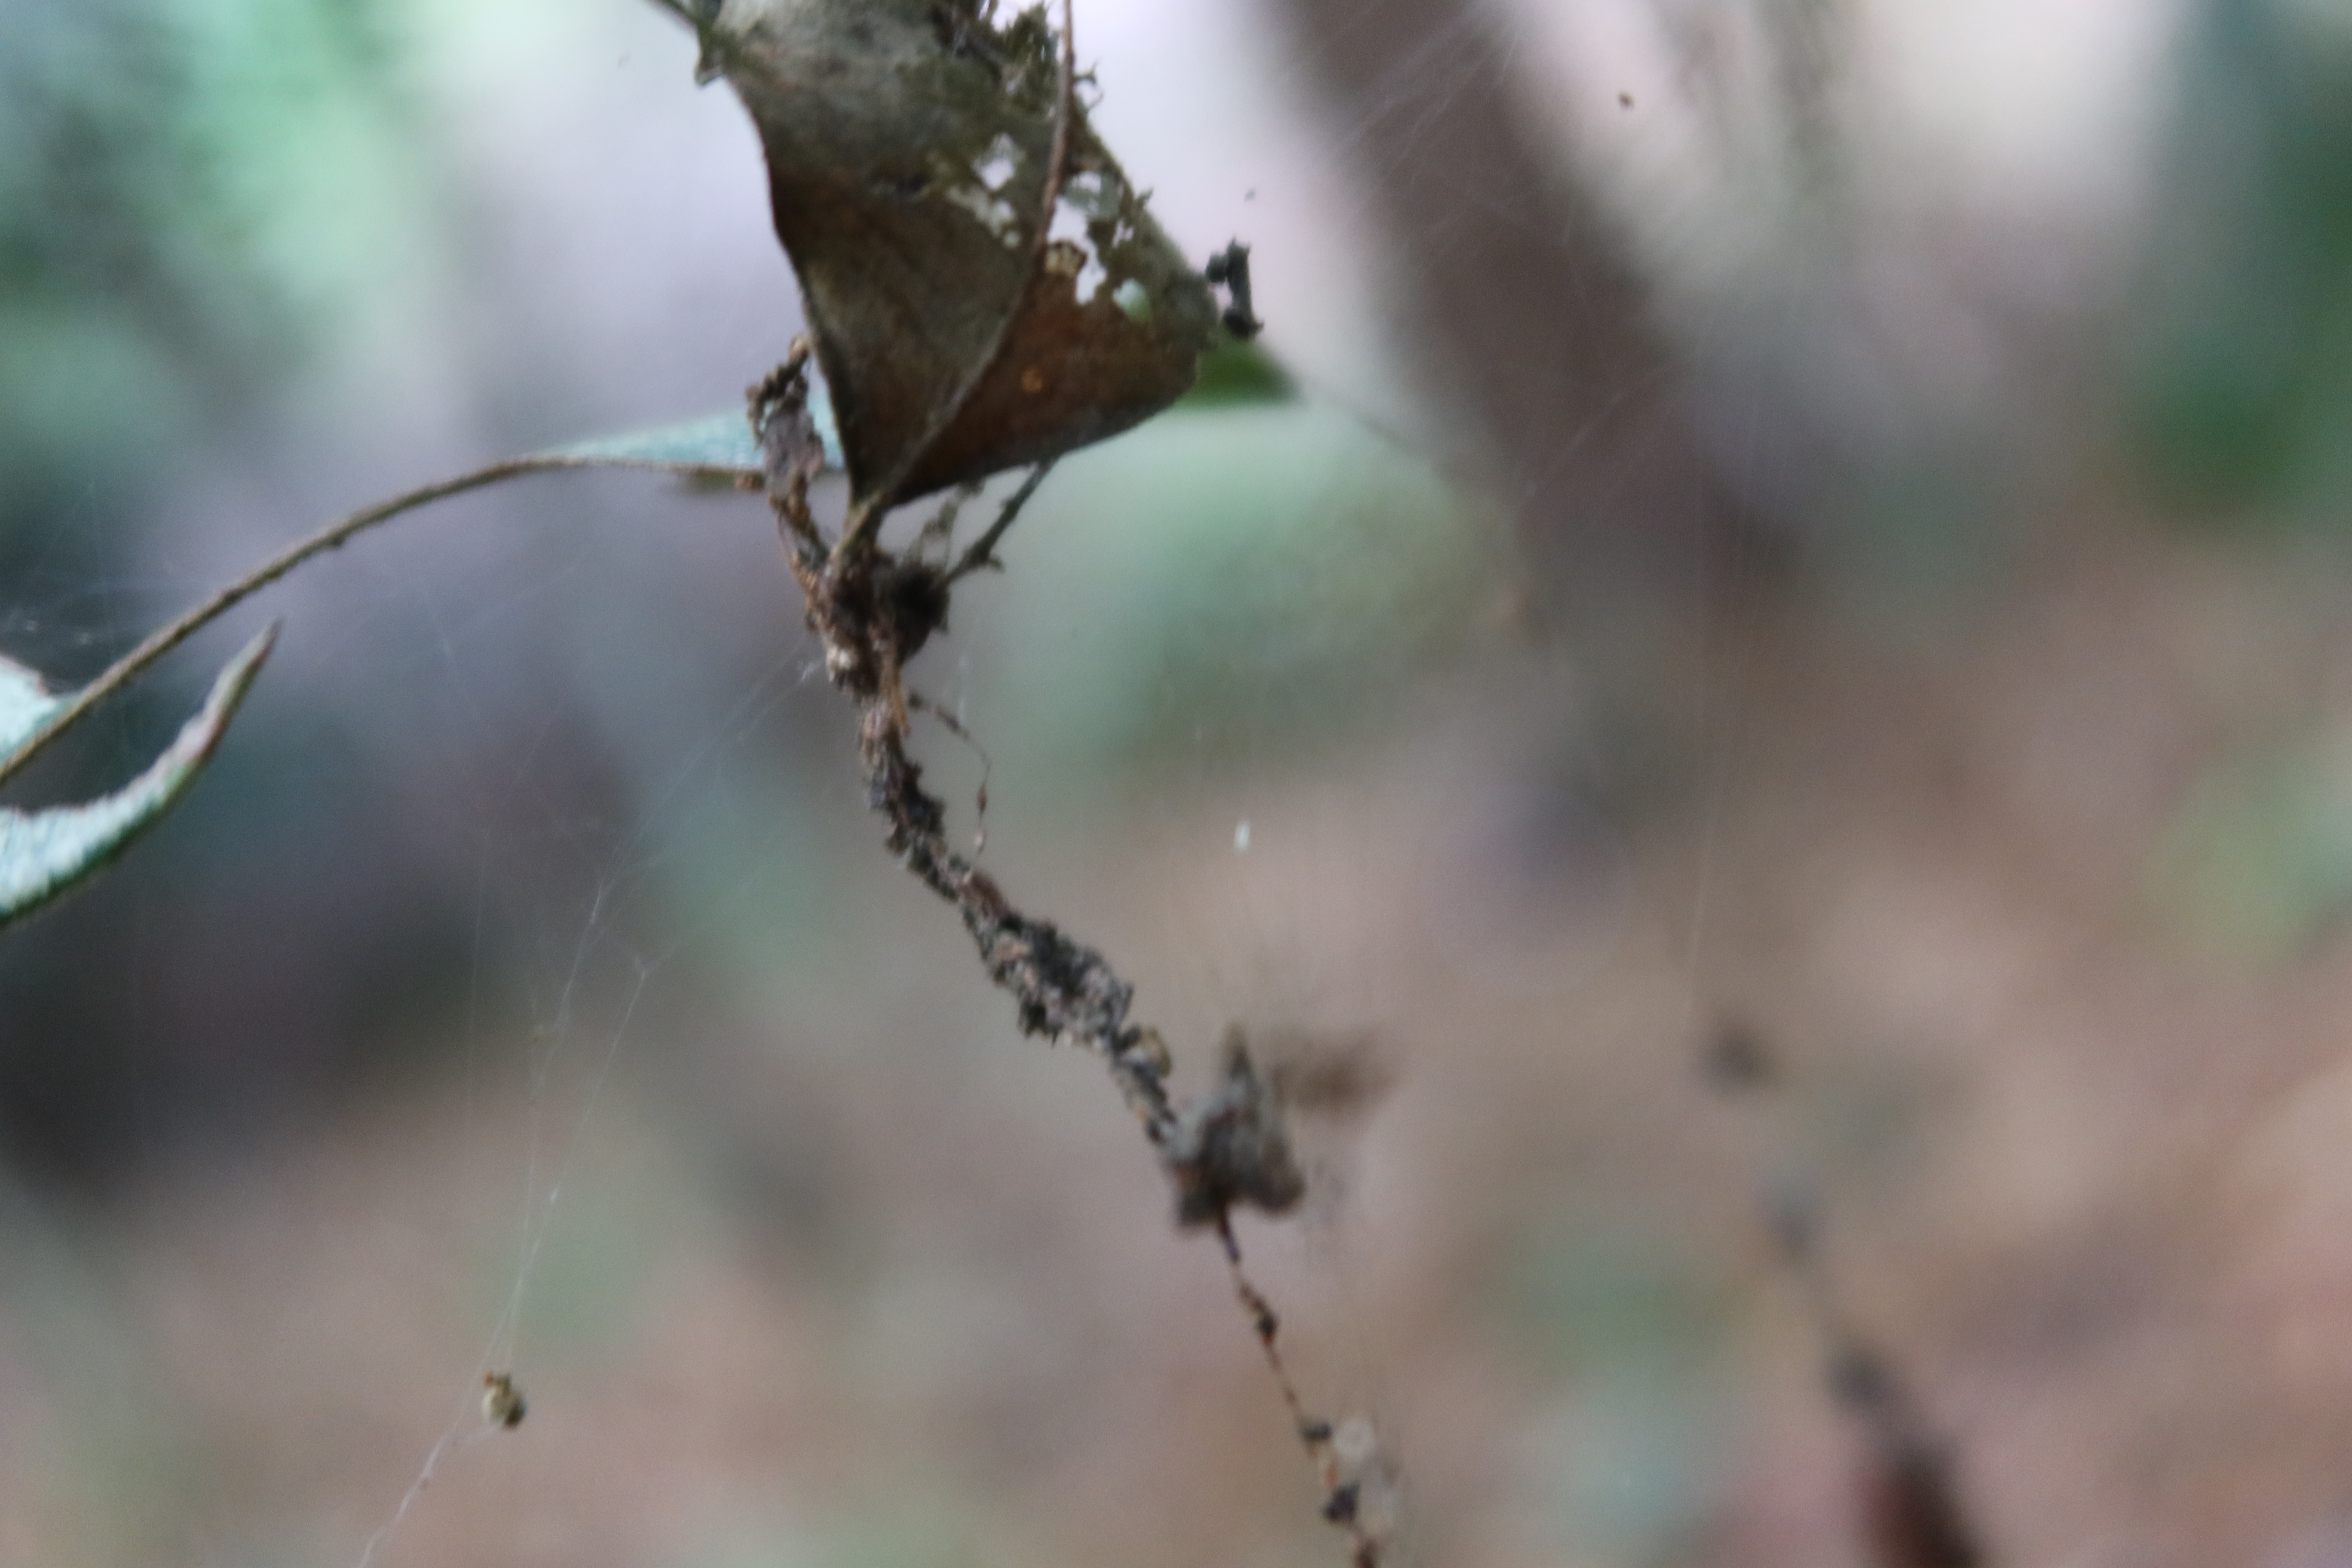
Label: Spiders